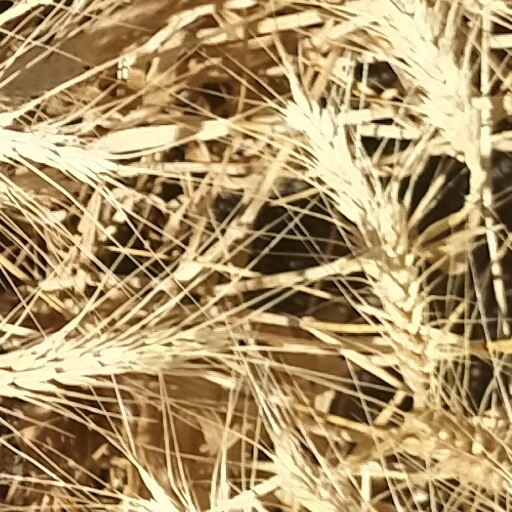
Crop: wheat